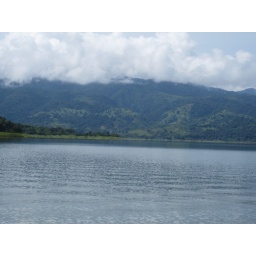
Mountains reflected on water with clouds in the sky